I Love Techno

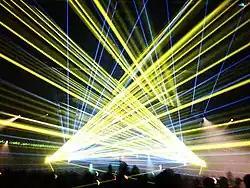
I Love Techno 2009 lasershow

I Love Techno is an international techno music event that takes place in Montpellier, France. National and international DJs perform every year at this event. Associated with the event is a set of music prizes known as the Elektropedia Awards, which are given for excellence in various categories related to techno and the broader electronic dance music genre.